Grilling

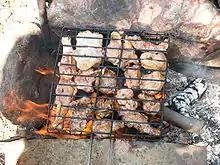
Grilling chicken in a hinged gridiron

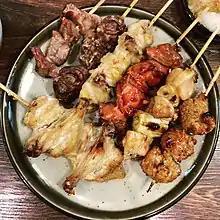
Grill-baked meat

Grid ironing is the cooking of meats or other foods using a grill suspended above a heat source. Grilling is often performed outdoors using charcoal (real wood or preformed briquettes), wood, or propane gas. Food is cooked using direct radiant heat. Some outdoor grills include a cover so they can be used as smokers or for grill-roasting/barbecue. The suspended metal grate is often referred to as a gridiron.